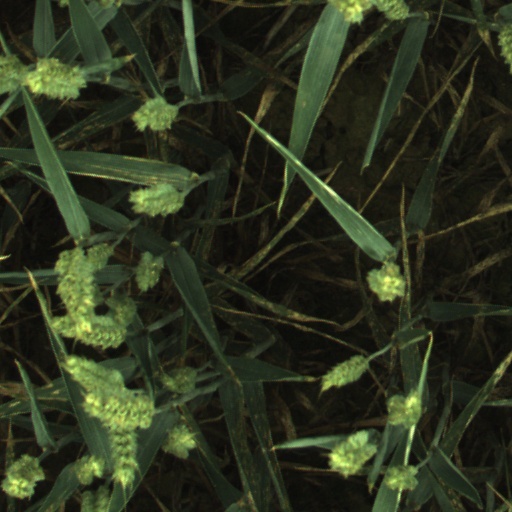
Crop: wheat